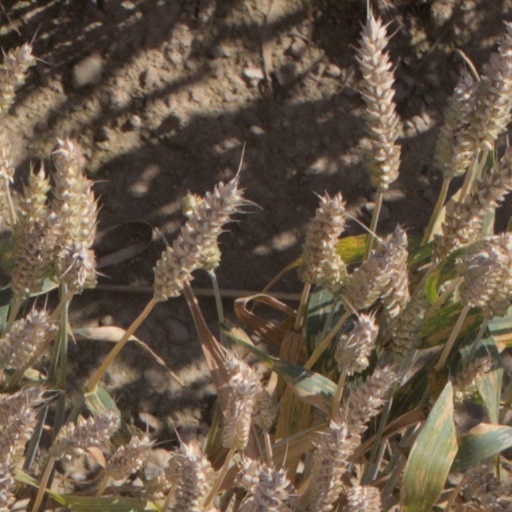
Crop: wheat